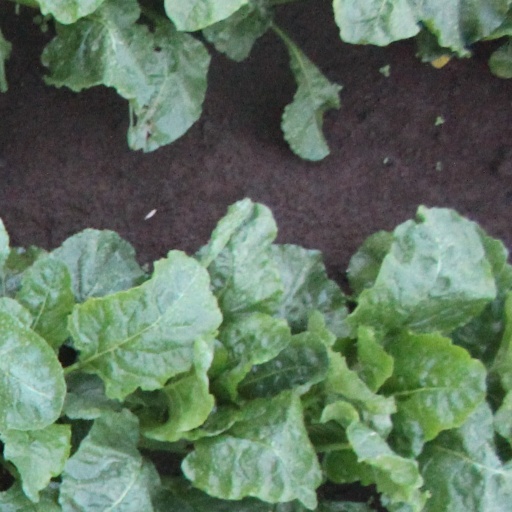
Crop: sugar beet